Corey Brown (American football)

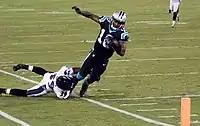
Brown playing against the Baltimore Ravens in 2016.

Brown was signed by the Carolina Panthers after going undrafted in the 2014 NFL draft. On October 5, 2014, Brown recorded the first punt return touchdown for the Panthers since Steve Smith, Sr. in 2003 on a 79-yard touchdown return. In Week 11, against the Atlanta Falcons, Brown recorded his first receiving touchdown as an NFL player. Brown appeared in 13 games and had three starts in 2014. He had 21 receptions for 296 receiving yards and two receiving touchdowns as a rookie.